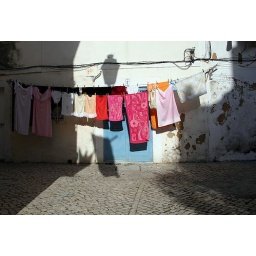
The pinkish laundry by the blue door and the shadow of the street lamp....